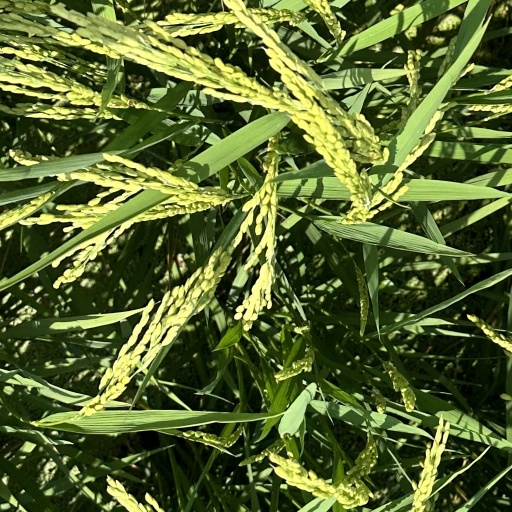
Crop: rice